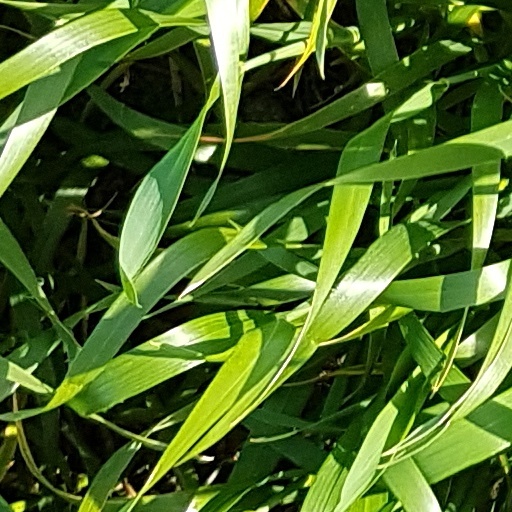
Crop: wheat